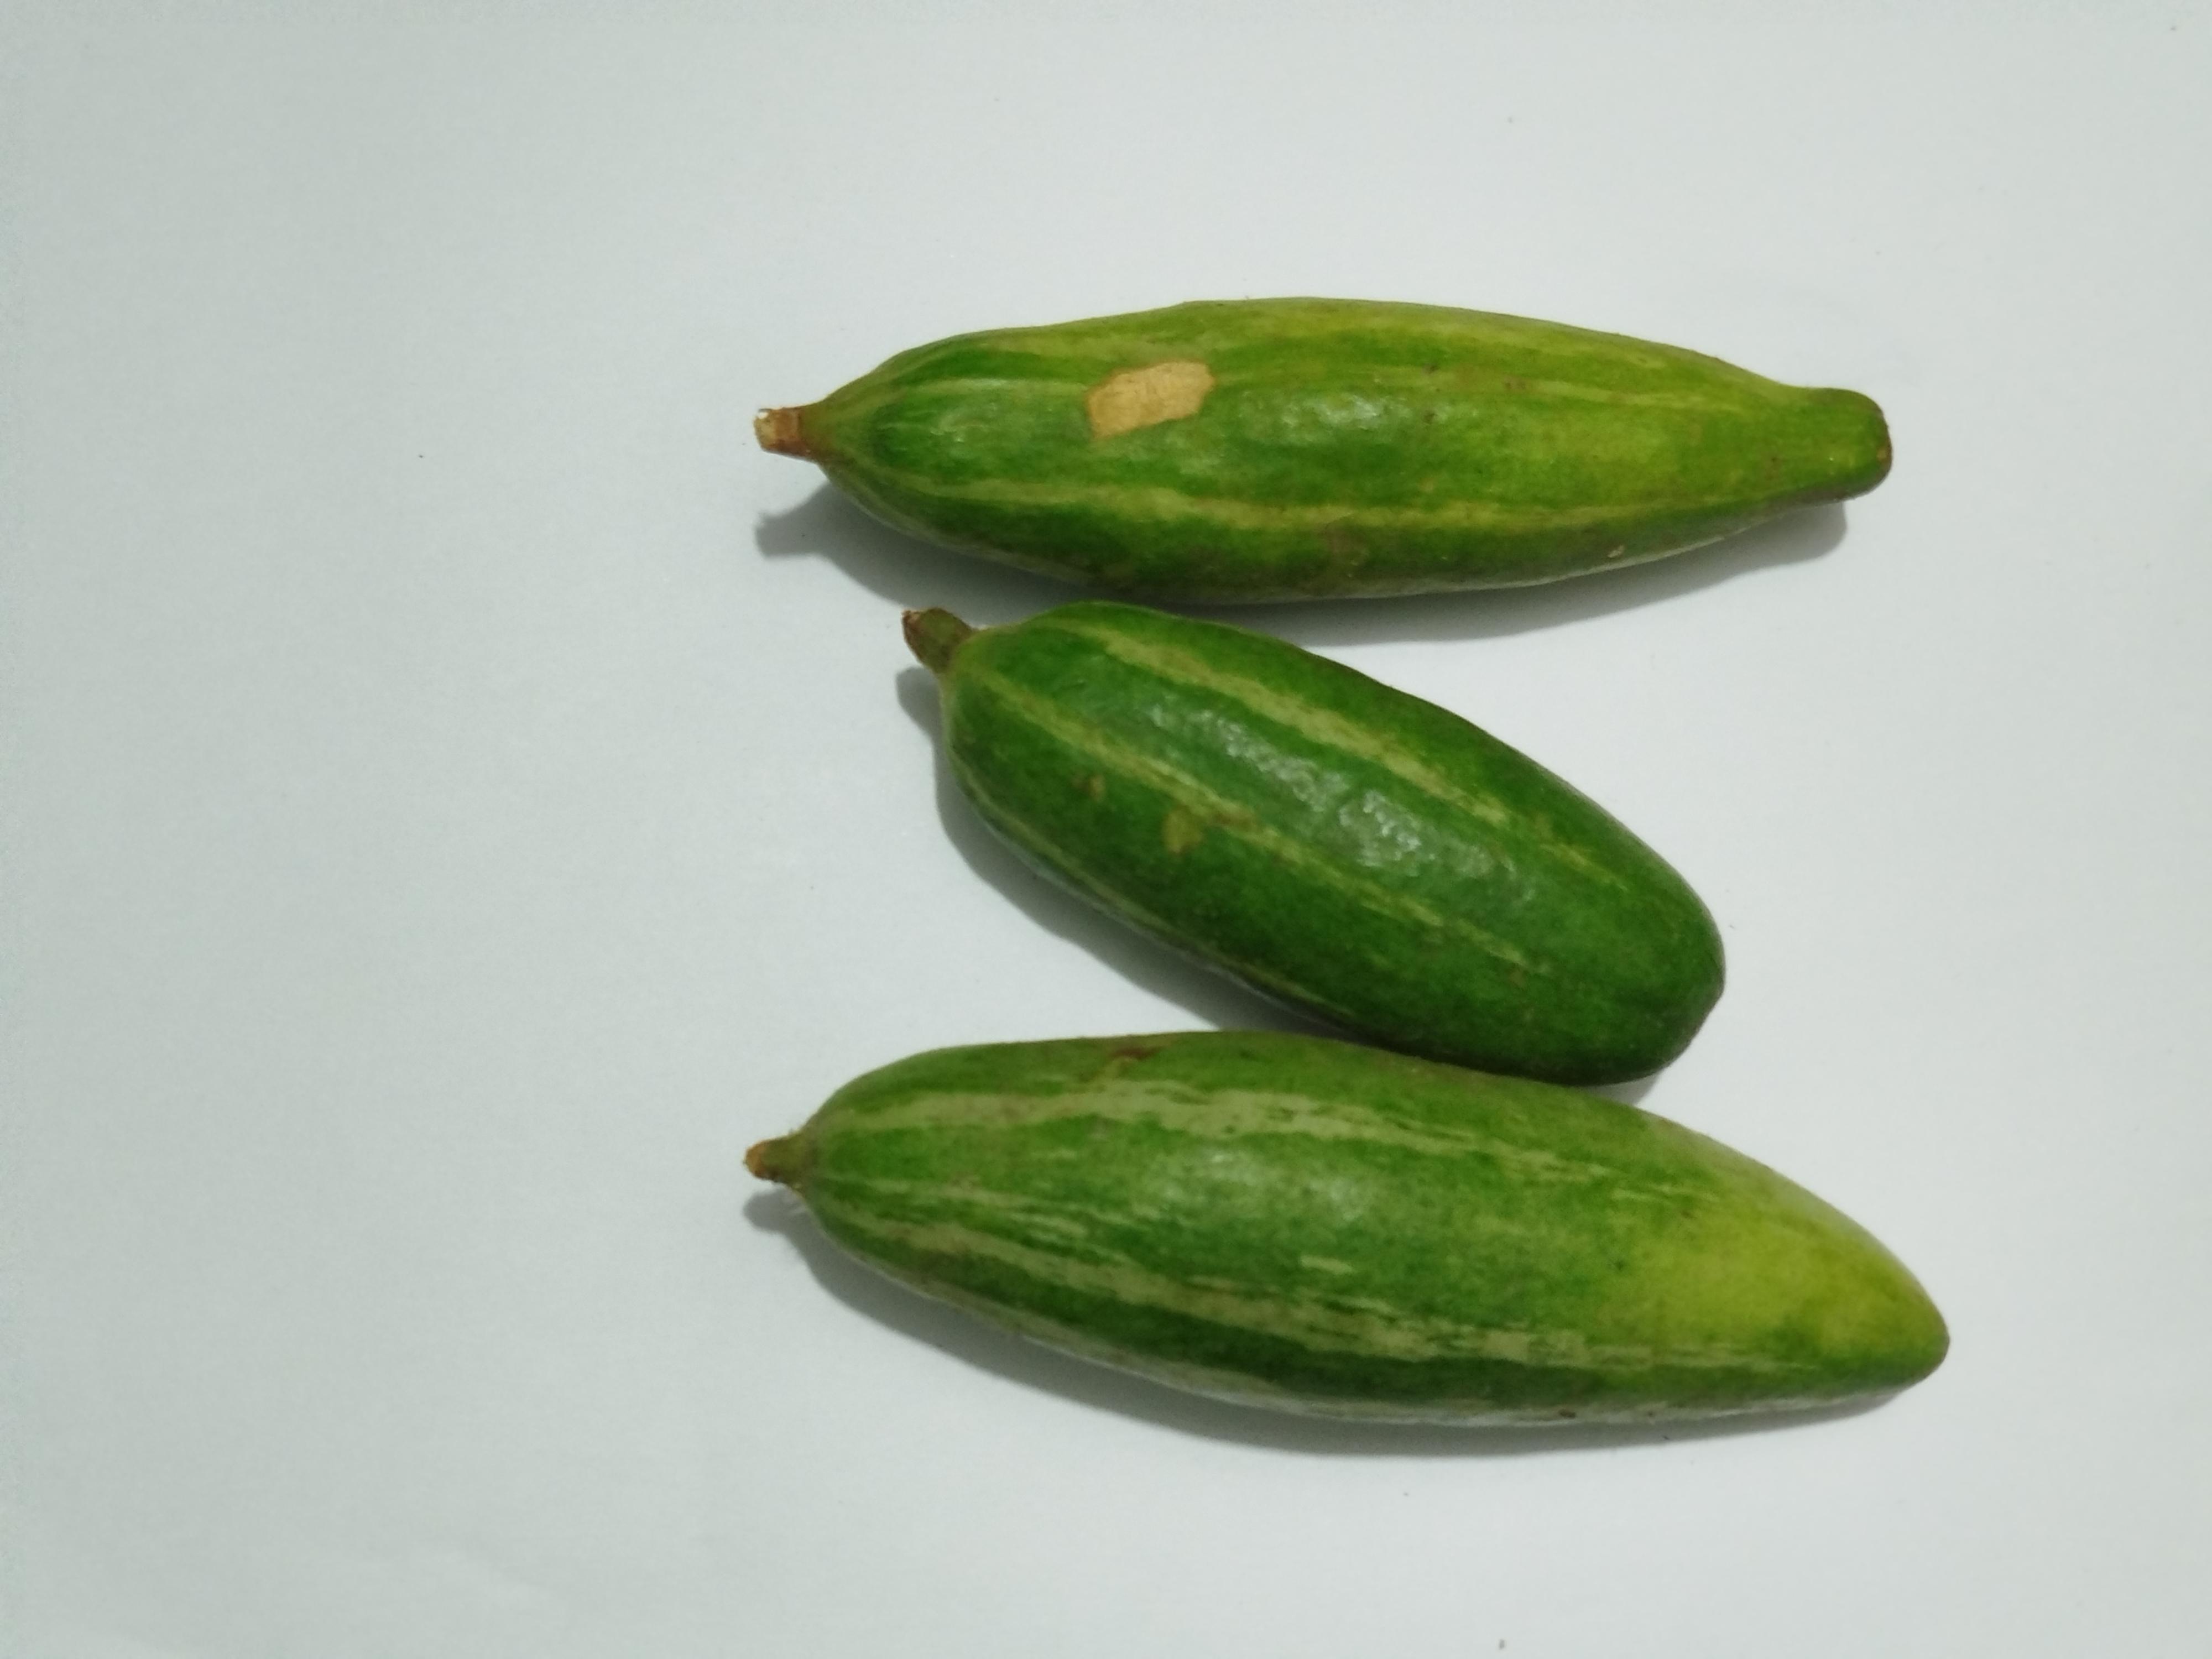
Label: Pointed gourd